Rubens Barrichello

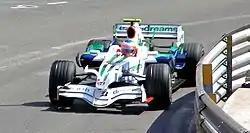

In Monaco, he scored his first points since 2006 and in Canada he scored consecutive points, finishing 7th after starting in 9th position. He led some laps because of the appearance of the safety car, but fell back down the order towards the end of the race. At Magny-Cours, Barrichello did not repeat his performance from the two previous races and qualified in 17th. After a gearbox change, he dropped to 20th. In the race, he finished 14th.